Pauni

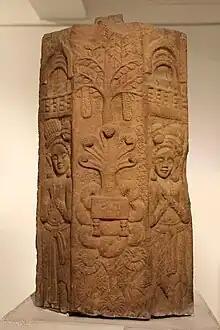
Pillar with Naga Mucalinda protecting the throne of the Buddha. Railing pillar from Jagannath Tekri. Pauni (Bhandara District). 1st century BCE. National Museum of India.

The excavations at Pauni have shown that the area was a center of Buddhism from the Maurya and Satavahana times, and coins of the early Satavahana ruler Satakarni I were discovered in connection with archaeological finds. One of the excavated stupas, the Suleman Tekri stupa, had a diameter of 41.6 meters, larger than the main stupa at Sanchi.